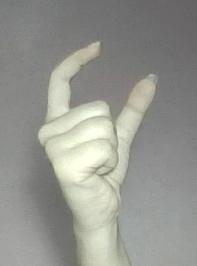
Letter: nun